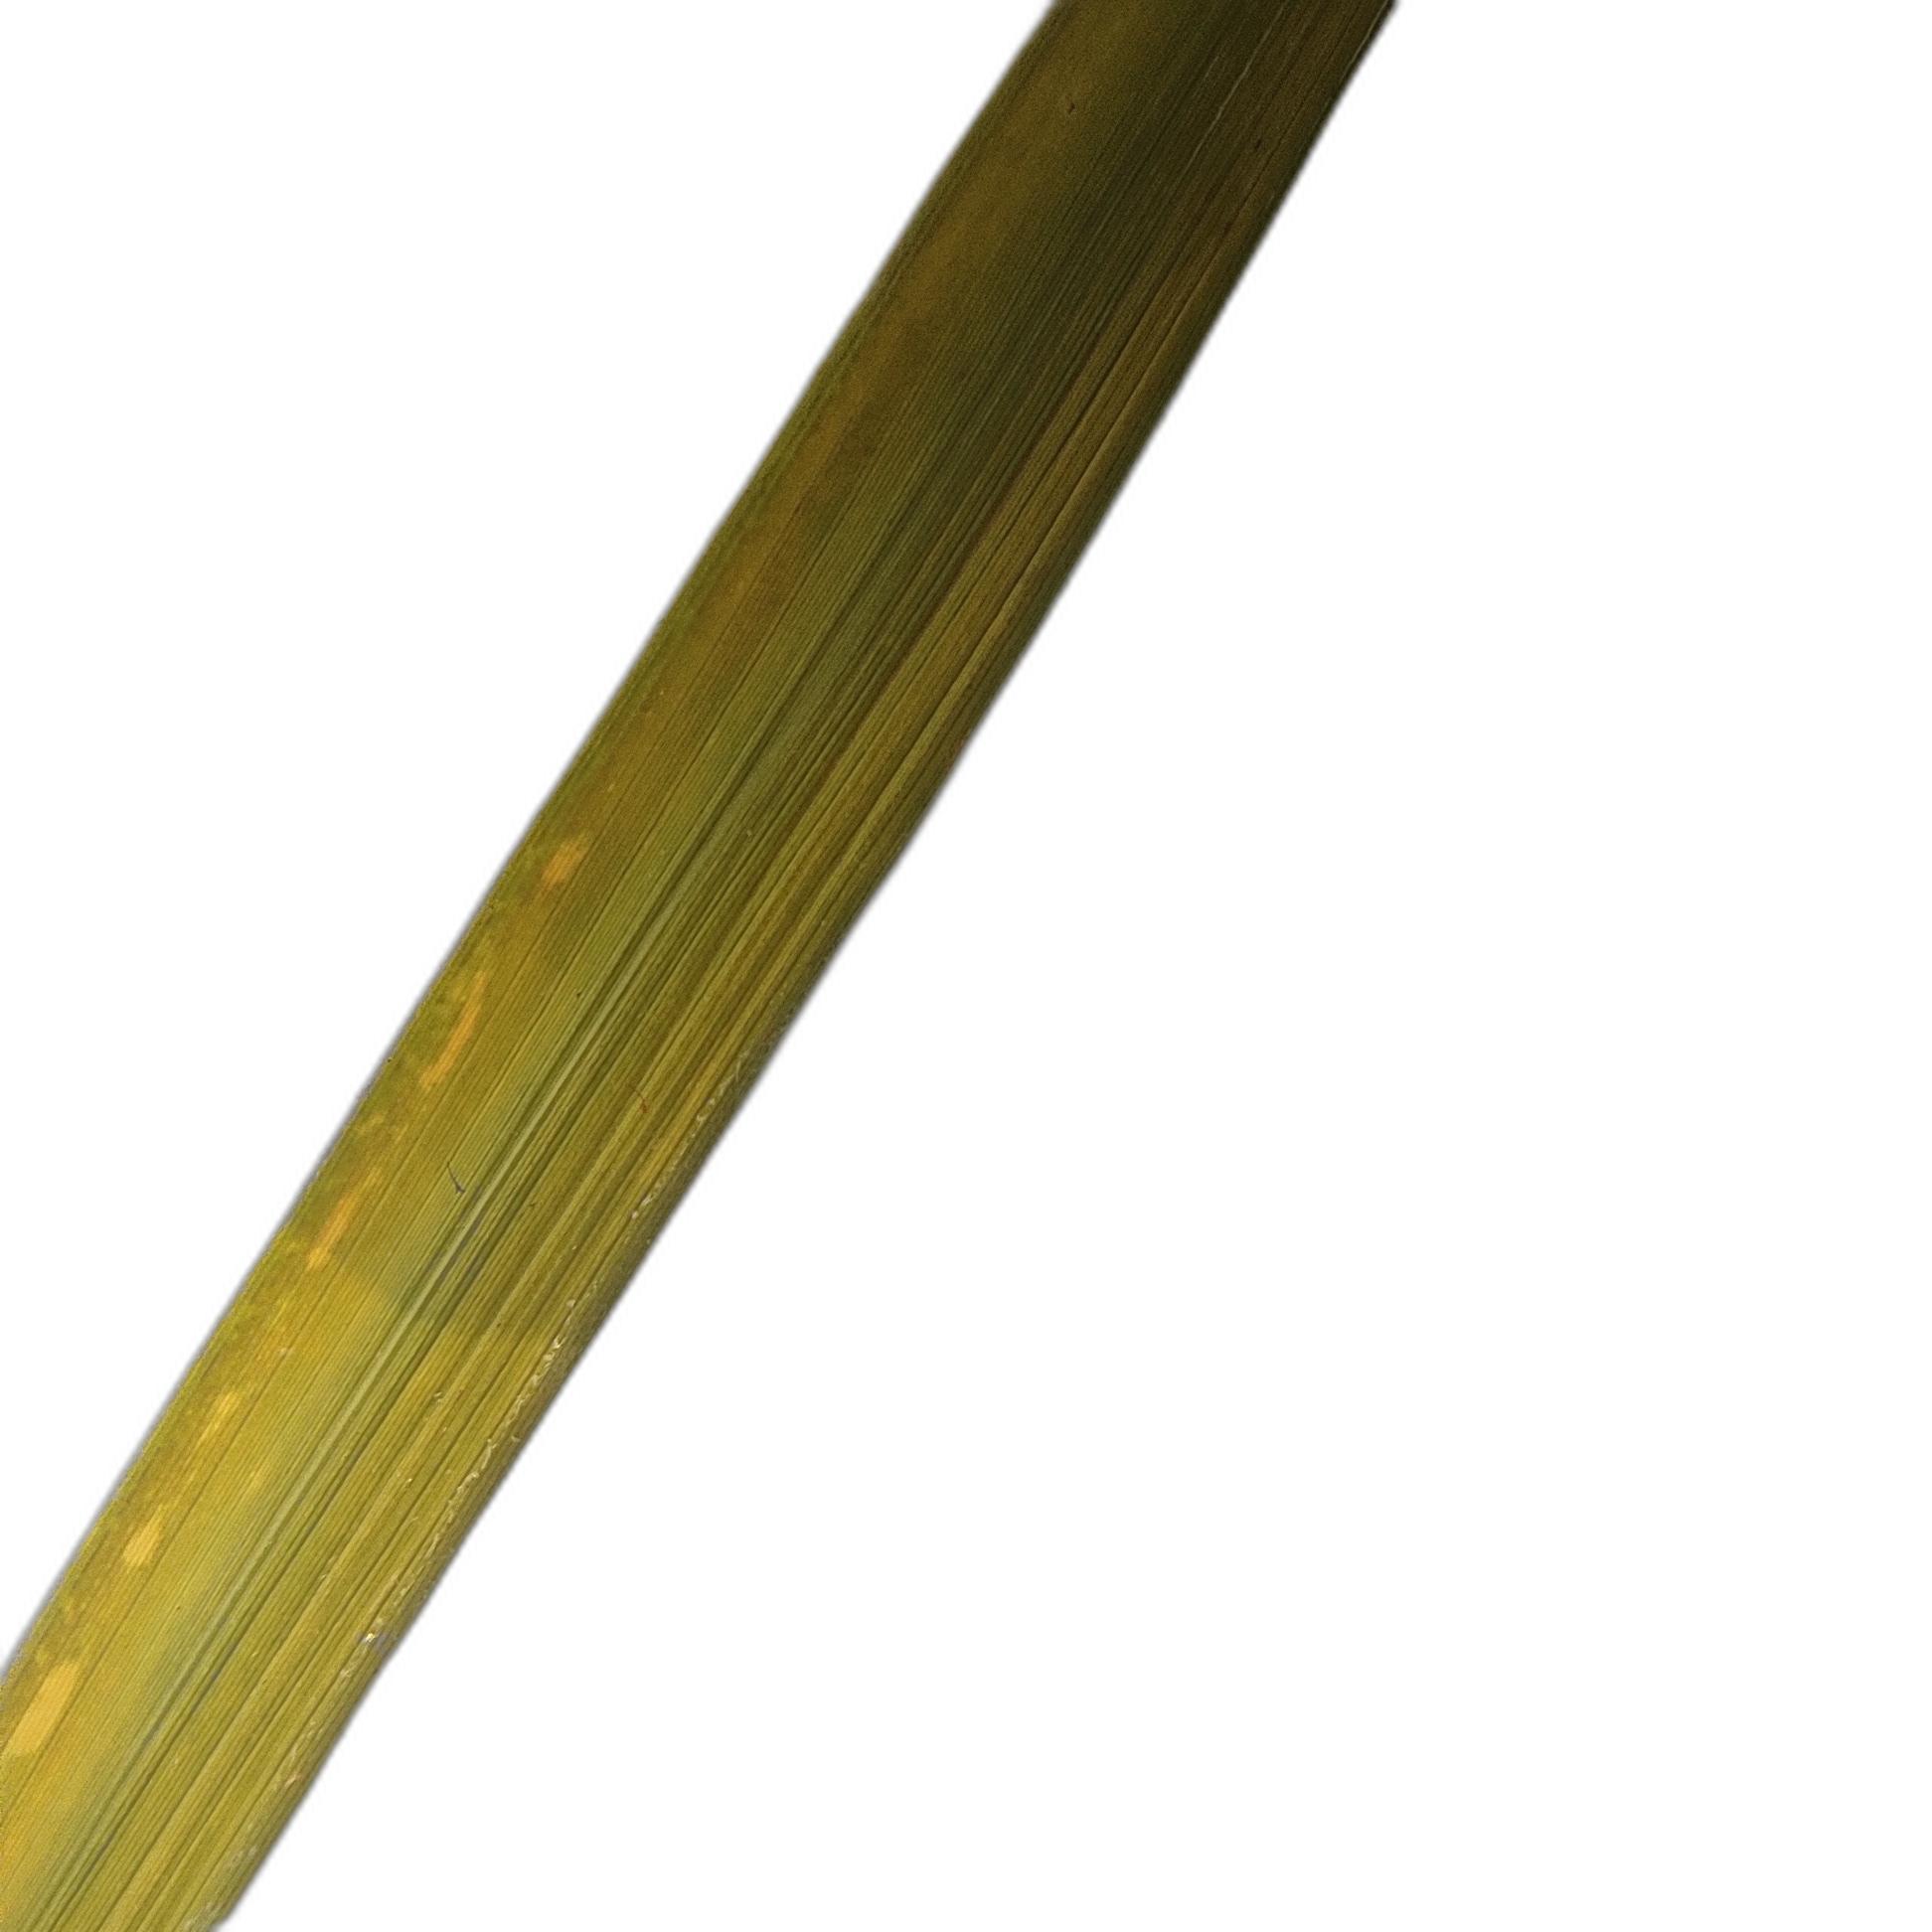
Label: Rice Tungro